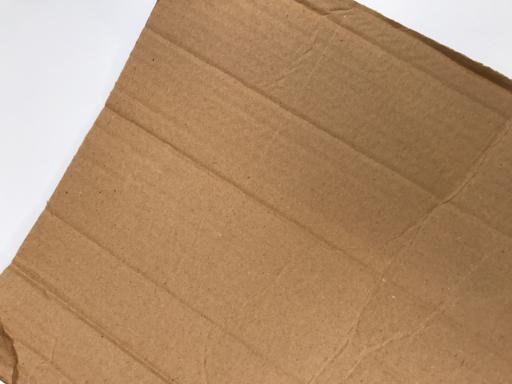
Label: cardboard